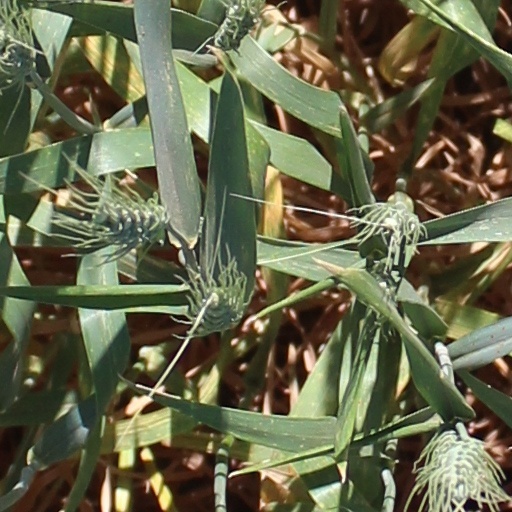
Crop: wheat